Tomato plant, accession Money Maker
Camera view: horizontal (90 deg, fisheye); turntable rotation: 270 degrees
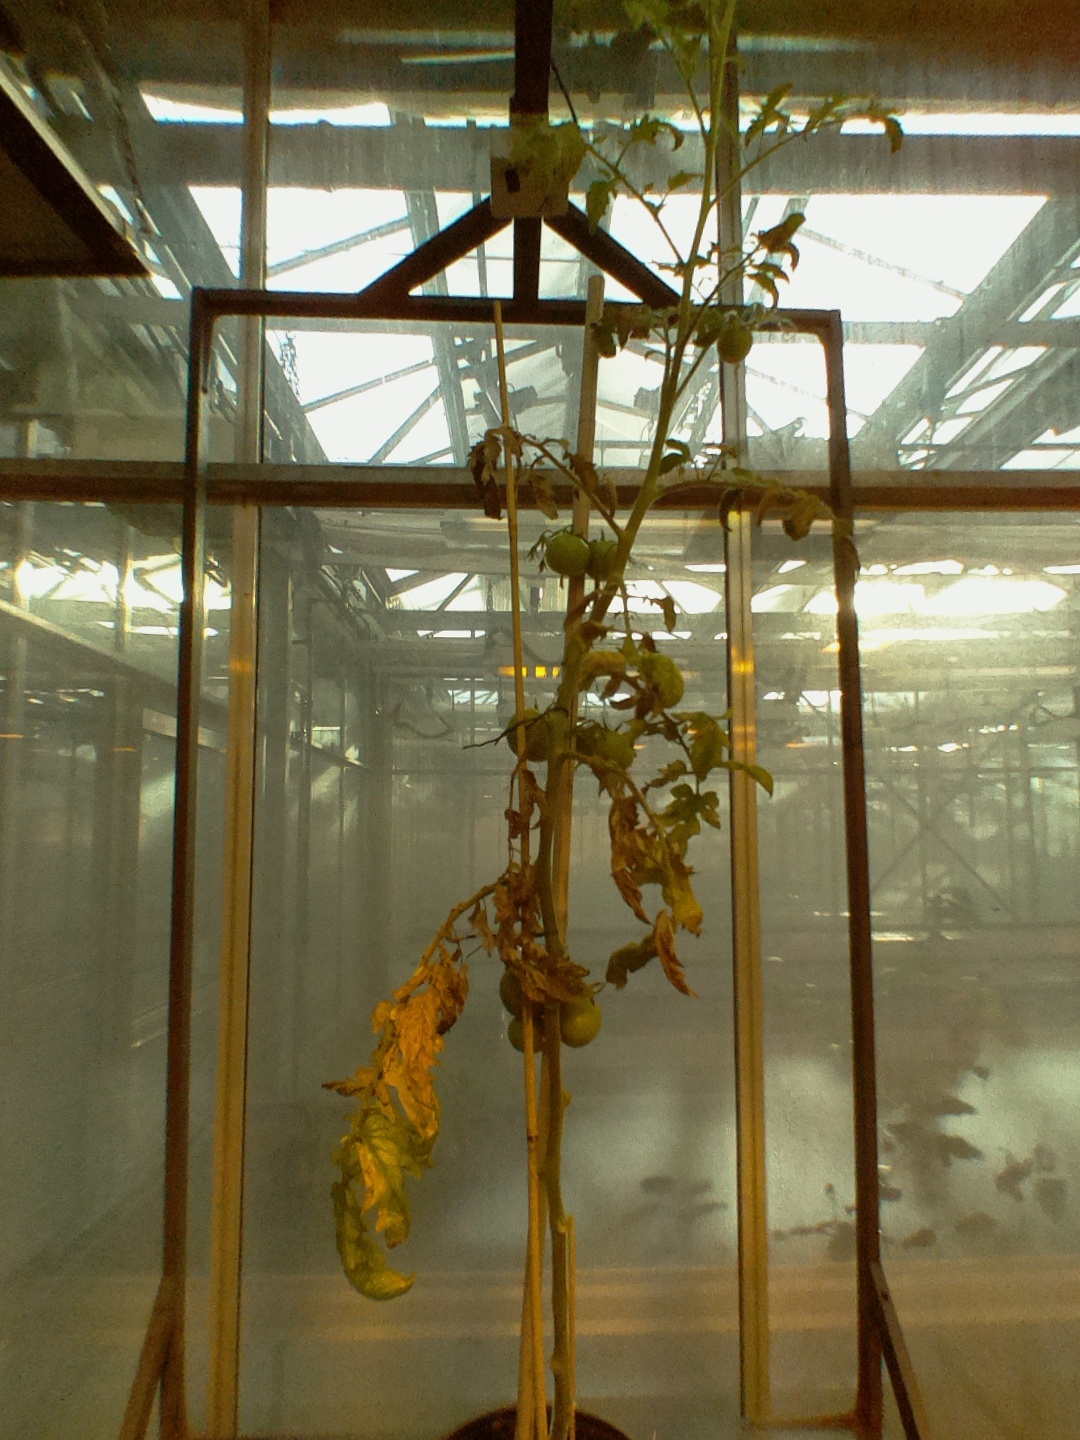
BBCH growth stage 76: 60%-70% of final fruit size